Derby Paulista

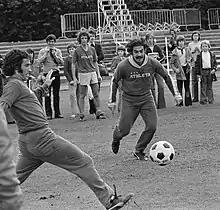
Rivellino, one of Corinthians' greatest players

In the finals of the 1974 Campeonato Paulista, Palmeiras took revenge for the 1954 championship in a quite painful manner for the Corinthians' fans. The "alvinegros" had not won a Campeonato Paulista in 20 years, and were now comprising players like Rivellino, Vaguinho and Zé Maria, and also the overwhelming majority of the 120,522 fans that were at the Morumbi in the second leg. However, it was the "alviverdes", coached by Osvaldo Brandão, who took the title. With a goal by Ronaldo, in the 69th minute, the "Verdão" won the derby and its 17th state title. At the end of the match, the supporters of Palmeiras at the stadium started chanting "It's 21", mocking their rivals for their 20 years streak without winning any trophy, which after those finals, extended to 21.